Photoanimation

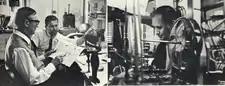
(LEFT) Animation planner Francis Lee reviews bar-sheet as producer-director Raúl daSilva determines scene design plotting. A recorder was used for play-back of sound mix simultaneously transferred from master track along with 35mm magnetic film and 16mm reserve transfers. (Right) Max Seligman or New York's Tele-Craft analyzes mix on 35mm magnetic film transfer, breaking down music changes, phrases, to frame numbers. Analysis is the step prior to exposure sheet plotting for the Oxberry shooting.

In making such films the soundtrack is first produced, analyzed and bar sheets made depicting the soundtrack details. Exposure sheets for filming (camera exposures) are then abstracted from the bar sheets.